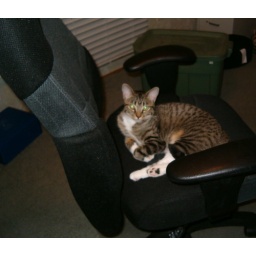
Sanura in my desk chair